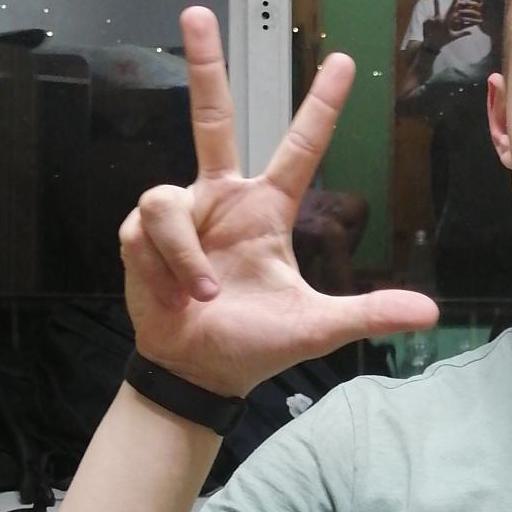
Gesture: three2